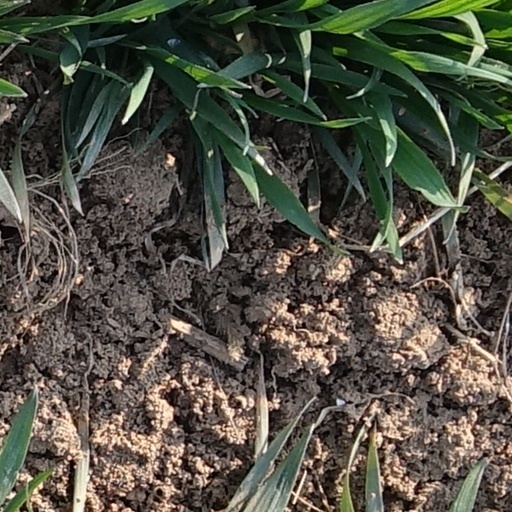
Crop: wheat